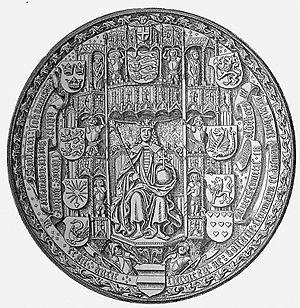
Jean, né le 2 février 1455 à Aalborg et décédé le 20 février 1513 à Aalborg, fut roi de Danemark, de Norvège et de Suède durant l’Union de Kalmar, ainsi que duc de Schleswig-Holstein.